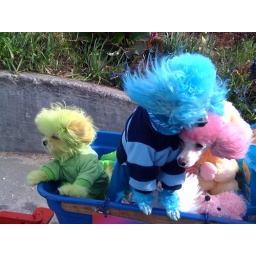
went to Alki beach saw these colored dogs in a basket, took a picture.